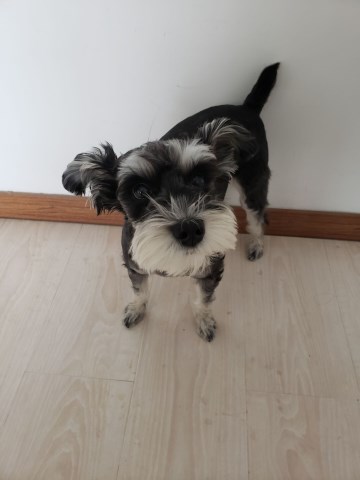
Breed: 2342-n000102-miniature_schnauzer